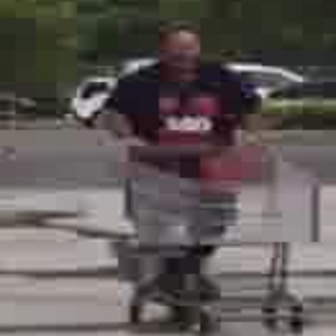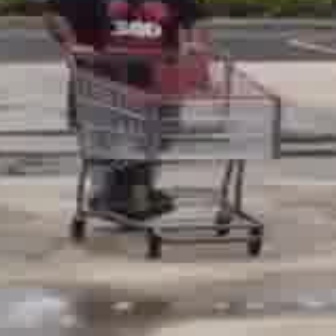
  Please identify the target specified by the bounding box [124,137,311,325] in the first image and locate it in the second image. Return the coordinates in [x_min,y_min,x_max,y_max] format.
Answer: [65,45,274,252]